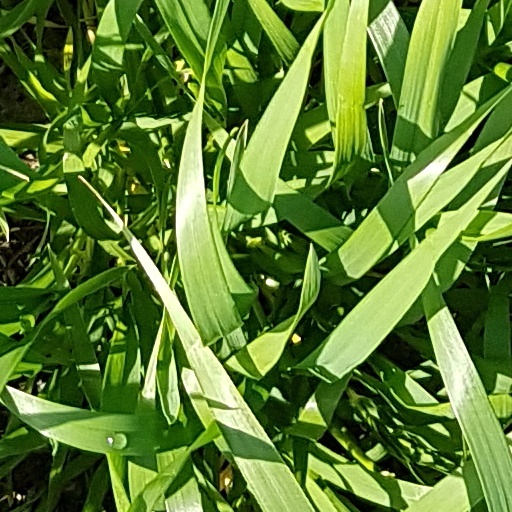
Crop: wheat